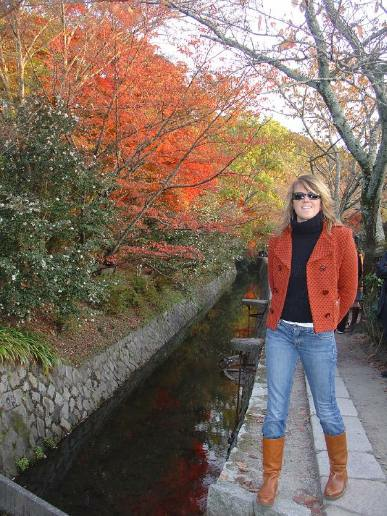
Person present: Yes